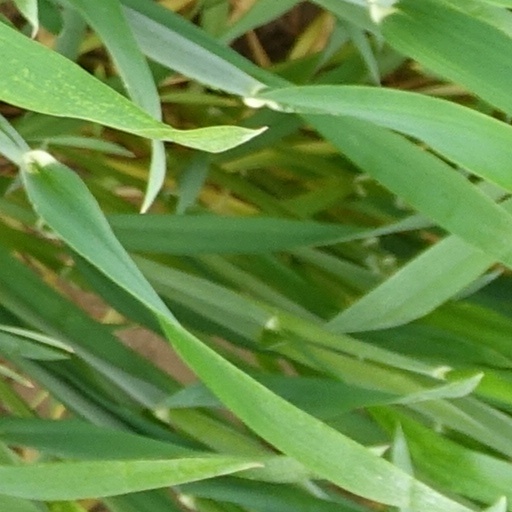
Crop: wheat